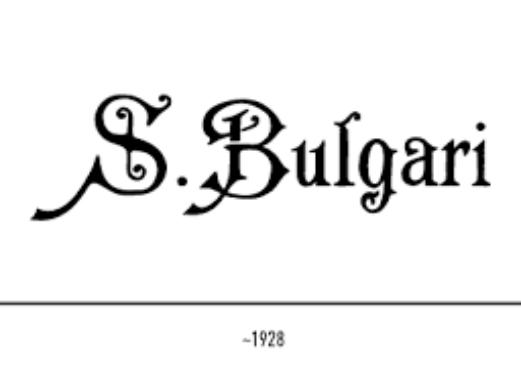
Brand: Bulgari
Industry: Clothes